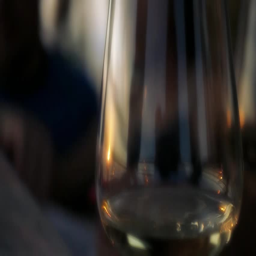
a slender glass of wine with a reflection of the law on it .